John M. Fabian

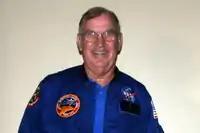
Fabian at the Kennedy Space Center in 2010

Air Force Astronaut Wings; NASA Space Flight Medal with one Oak Leaf Cluster; NASA Exceptional Public Service Medal; Fédération Aéronautique Internationale - Komarov Diploma; Defense Superior Service Medal with one Oak Leaf Cluster, Legion of Merit, Defense Meritorious Service Medal, Air Force Meritorious Service Medal; French Legion of Honor, Saudi Arabian King Abdul Aziz Medal; Air Medal with 2 Oak Leaf Clusters; Air Force Commendation Medal; Washington State University Sloan Engineering Award (1961); Air Training Command Academic Training Award (1966); Squadron Officer School Commandant's Trophy (1968); Squadron Officer School Chief of Staff Award (1968); Washington State University Distinguished Alumnus Award (1983); University of Washington Distinguished Alumnus Award, Aeronautics and Astronautics, (1984); Washington State Service to Humanity Award (1983); Distinguished Alumnus Award (1985) and Medallion of Merit (1987) Phi Sigma Kappa; Leonov Medal (Association of Space Explorers)(1992); Magnuson Puget Sound Legacy Award (People for Puget Sound)(2010). Distinguished Member, Association of Space Explorers (2010); Eleanor Stopps Environmental Leadership Award, Port Townsend Marine Science Center (2017).